Shire of Korumburra

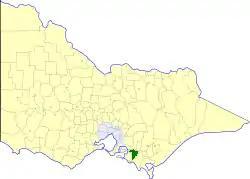
Location in Victoria

The Shire of Korumburra was a local government area located about southeast of Melbourne, the state capital of Victoria, Australia. The shire covered an area of , and existed from 1891 until 1994.